Edwin A. Halsey

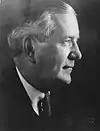
Halsey in 1938

Edwin Alexander Halsey (September 4, 1881 – January 29, 1945) was an American politician, who served as the 15th Secretary of the United States Senate from 1933 until his death in 1945.